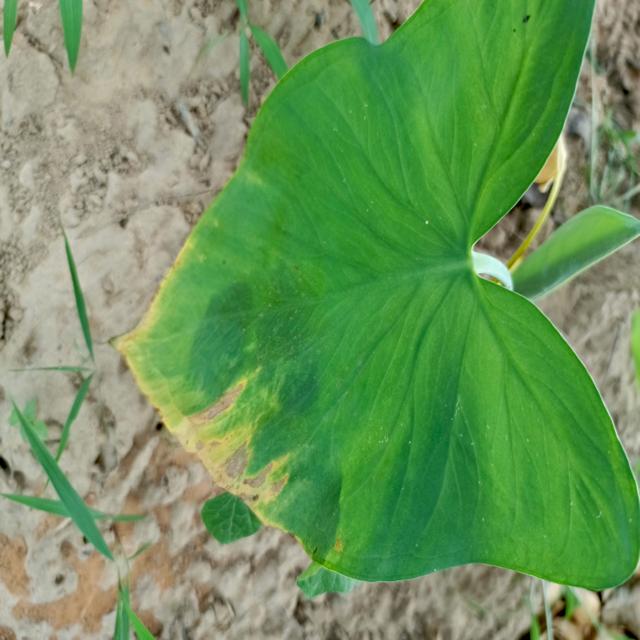
Label: Mid_Blight